Danish Youth Ensemble

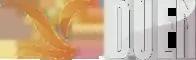

The Danish Youth Ensemble (DUEN) is the national youth orchestra of Denmark. It consists of 25 string players, selected from all over Denmark.